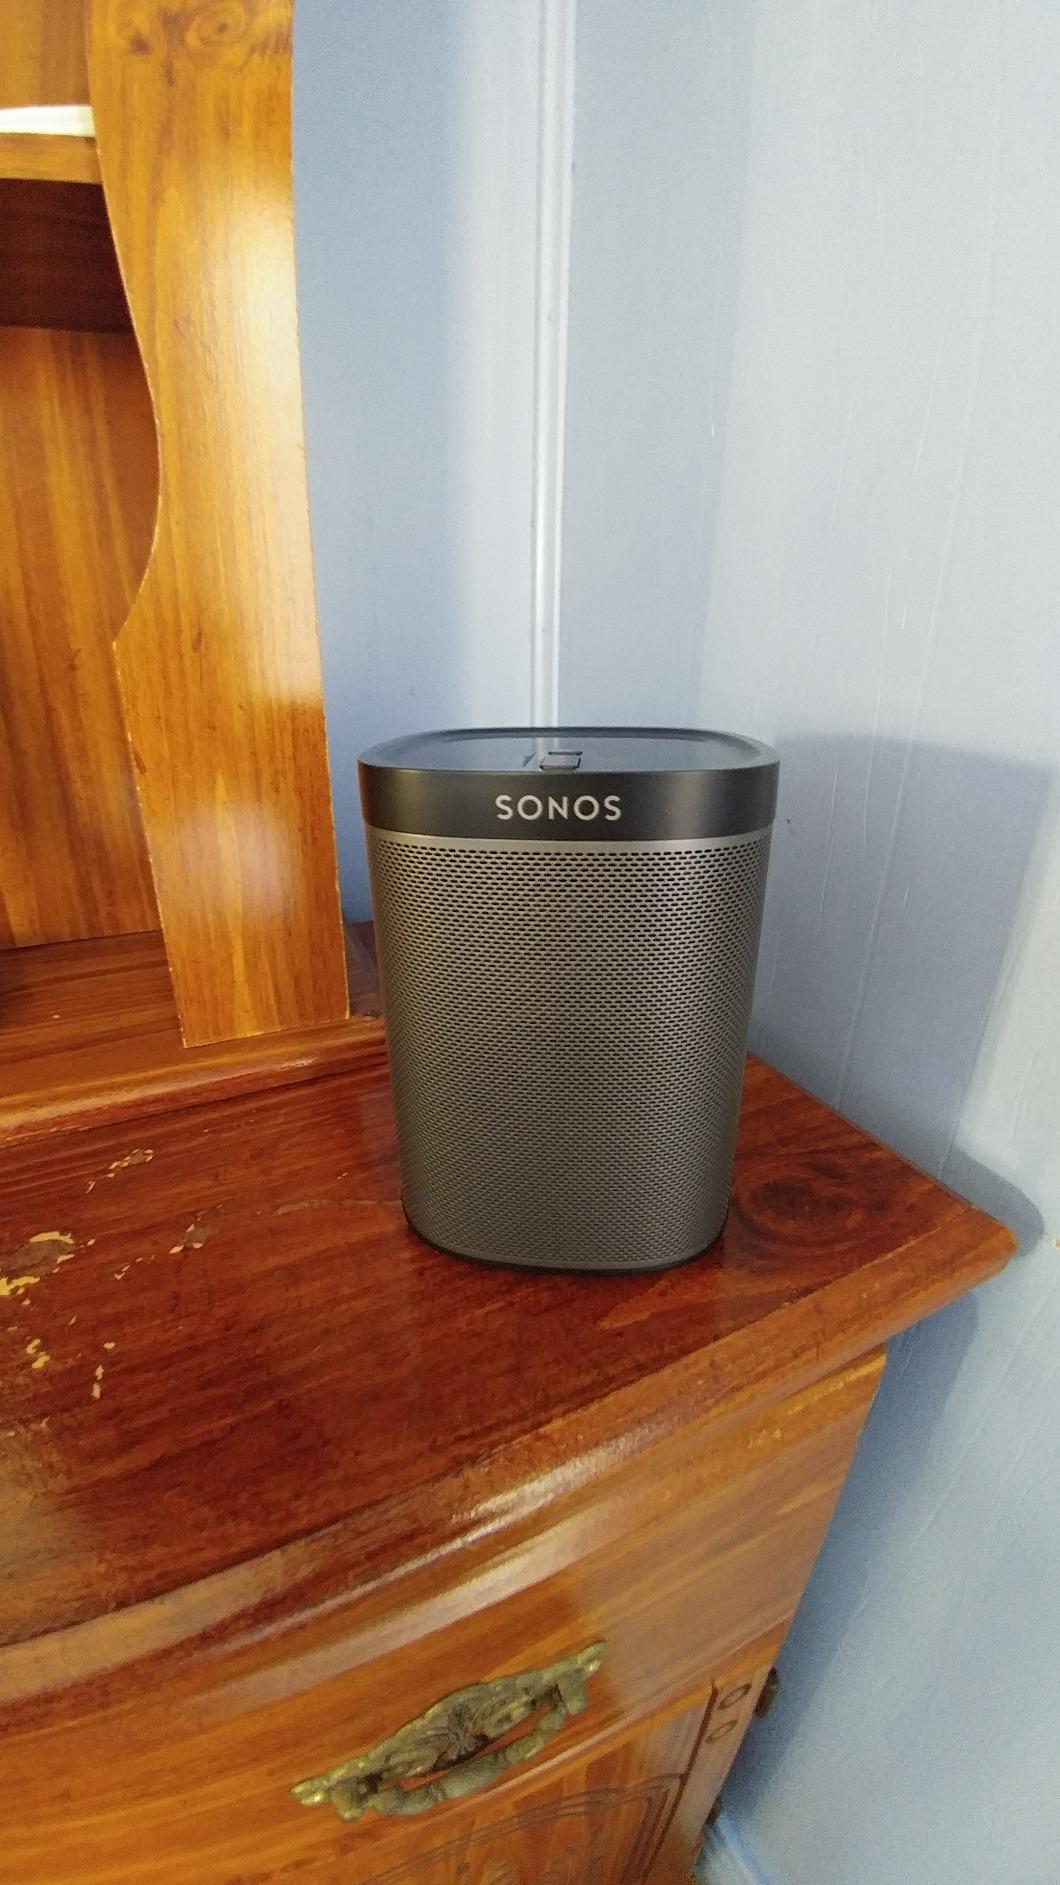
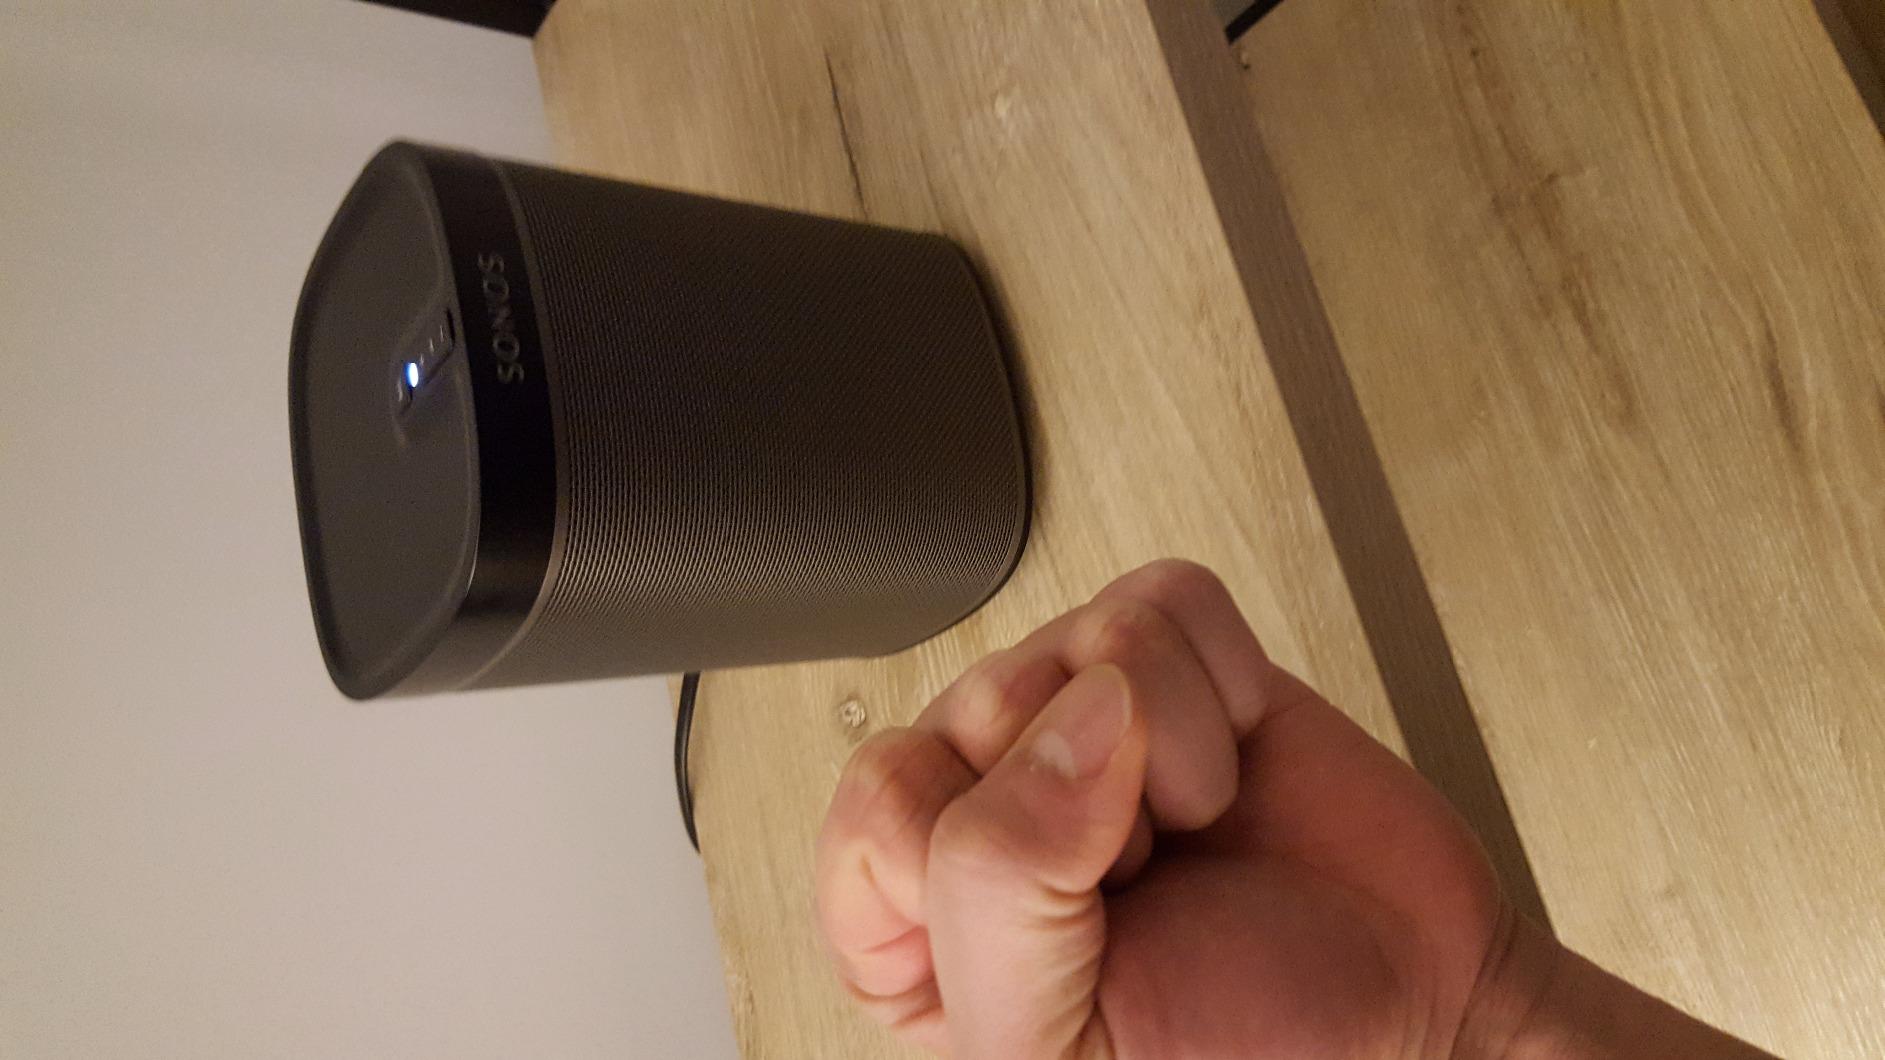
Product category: speaker
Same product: yes